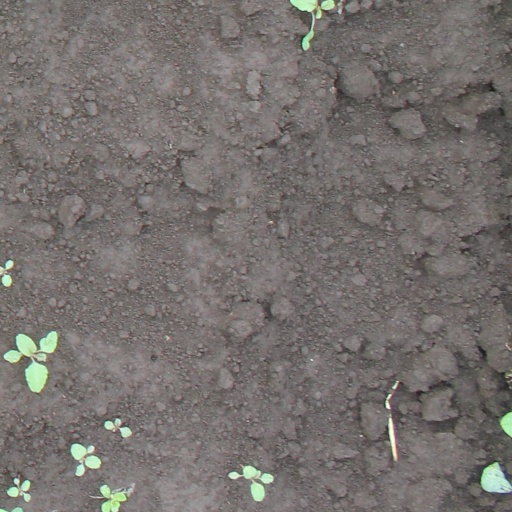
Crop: soybean